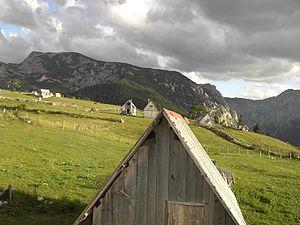
Mala Crna Gora est un village du nord-ouest du Monténégro, dans la municipalité de Žabljak.